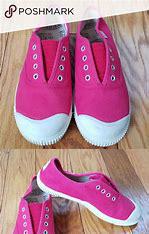
Brand: Keen
Model: 100